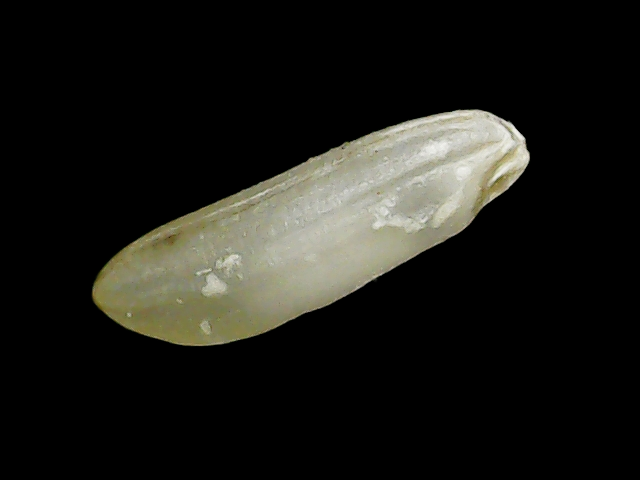
Rice variety: Binadhan14